John Singleton Copley

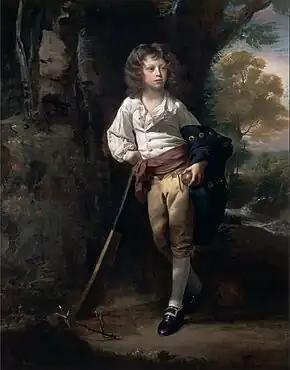
Portrait of Richard Heber aged nine, a future bibliophile and MP (1782)

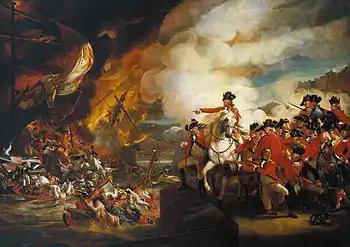
"The Defeat of the Floating Batteries at Gibraltar, September 1782" (c. 1783) is one of Britain's largest oil paintings; it depicts the defeat of the floating batteries at Gibraltar during the Great Siege of Gibraltar. The Governor of Gibraltar, General George Augustus Eliott, is on horseback pointing to the rescue of the defeated Spanish sailors by the British.

West's subsequent letters were considerably responsible for making Copley discontented with his situation and prospects in a colonial town. Copley in his letters to West of October 13 and November 12, 1766, gleefully accepted the invitation to send other pictures to the Exhibition and mournfully referred to himself as "peculiarly unlucky in Liveing in a place into which there has not been one portrait brought that is worthy to be call'd a Picture within my memory." In a later letter to West, of June 17, 1768, he displayed a cautious person's reasons for not rashly giving up the good living which his art gave him. He wrote: "I should be glad to go to Europe, but cannot think of it without a very good prospect of doing as well there as I can here. You are sensable that 300 Guineas a Year, which is my present income, is a pretty living in America. ... And what ever my ambition may be to excel in our noble Art, I cannot think of doing it at the expence of not only my own happyness, but that of a tender Mother and a Young Brother whose dependence is intirely upon me". West replied on September 20, 1768, saying that he had talked over Copley's prospects with other artists of London "and find that by their Candid approbation you have nothing to Hazard in Comeing to this Place."